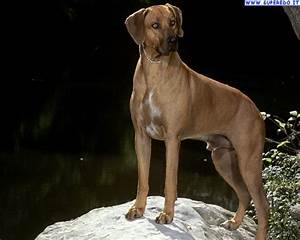
Label: dog